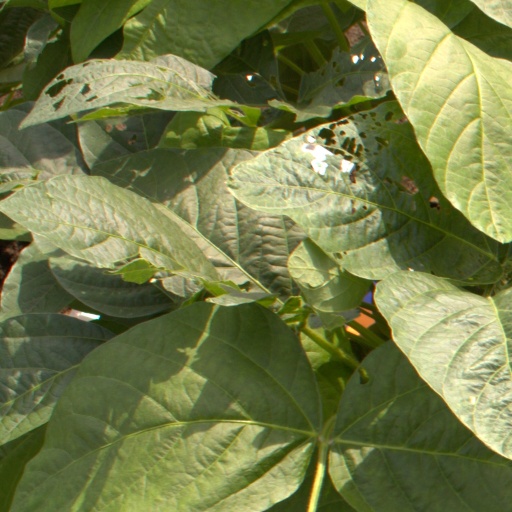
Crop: soybean